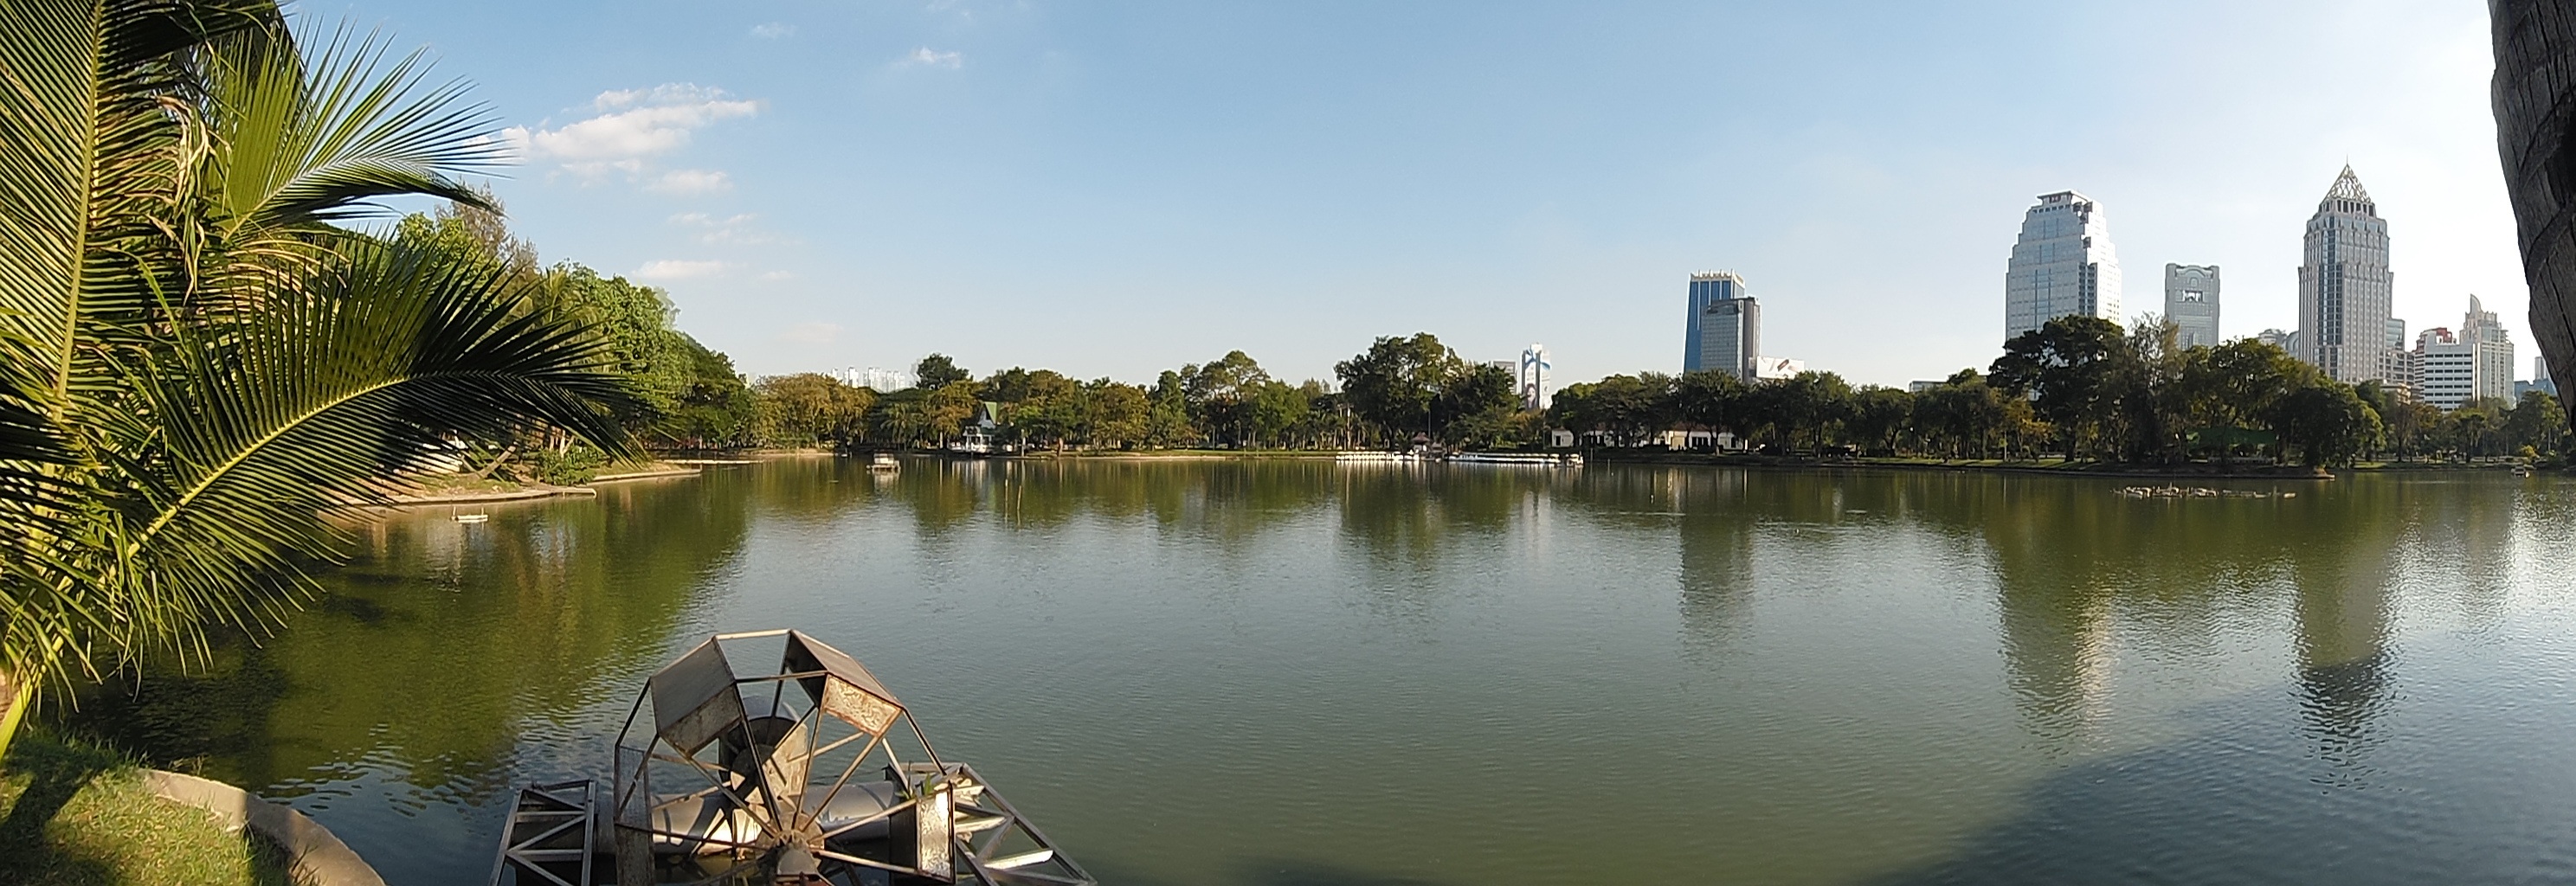
landscape, tree, water, architecture, plant, sky, skyline, palm tree, lake, city, river, travel, recreation, daytime, pond, reflection, asia, reservoir, tourism, waterway, thailand, bank, bangkok, tourist attraction, reflecting pool, bayou, arecales, water resources